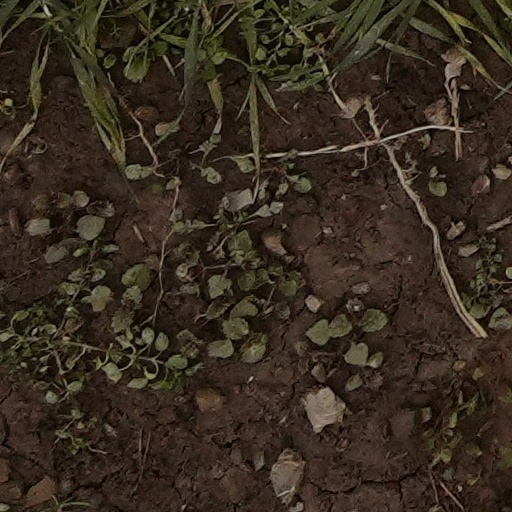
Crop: wheat